Hernán Garrido Lecca

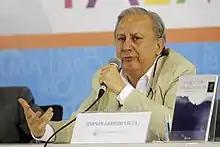

Hernán Jesús Garrido Lecca Montañez (born 18 May 1960) is a Peruvian economist, writer, producer, inventor, and politician. A popular children's literature author in Peru, he is most recognized by his work "Pirates in Callao", which was adapted into the first CGI motion picture in Peruvian cinematography.